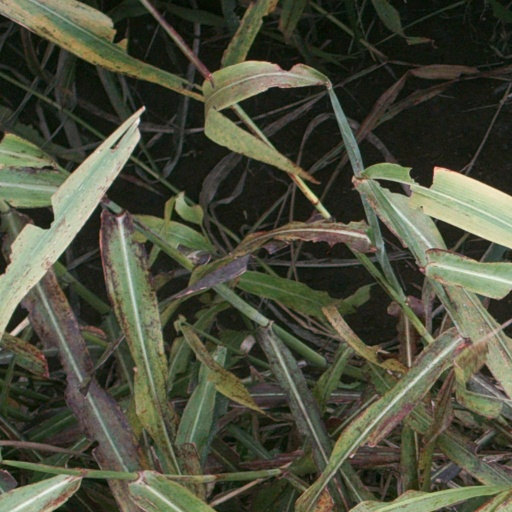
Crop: sorghum